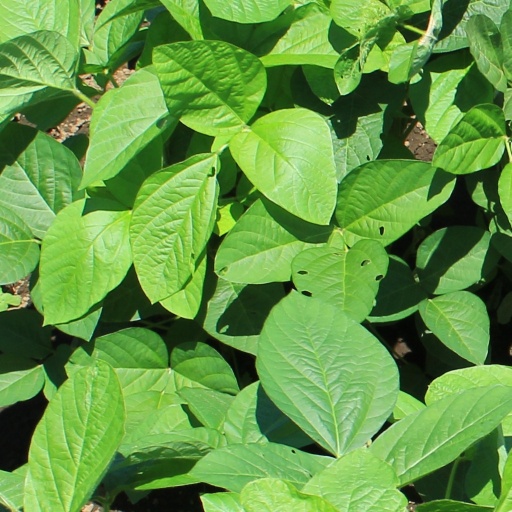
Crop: soybean